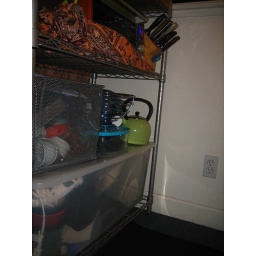
kitchen overflow, all my kitchen crap is stuck in a box for lack of room.